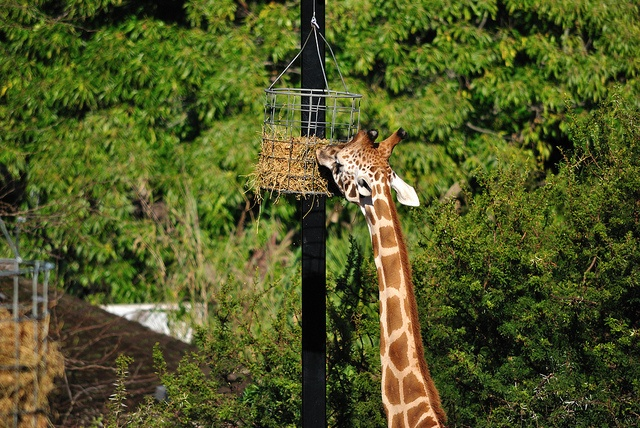
A tall giraffe standing next to a pole with a hay feed cage.
A giraffe eats hay from an elevated wire rack.
a giraffe is eating out of a cage at a zoo
A giraffe eating straw from a bucket.
long neck giraffe eat some hay on top of a pole.